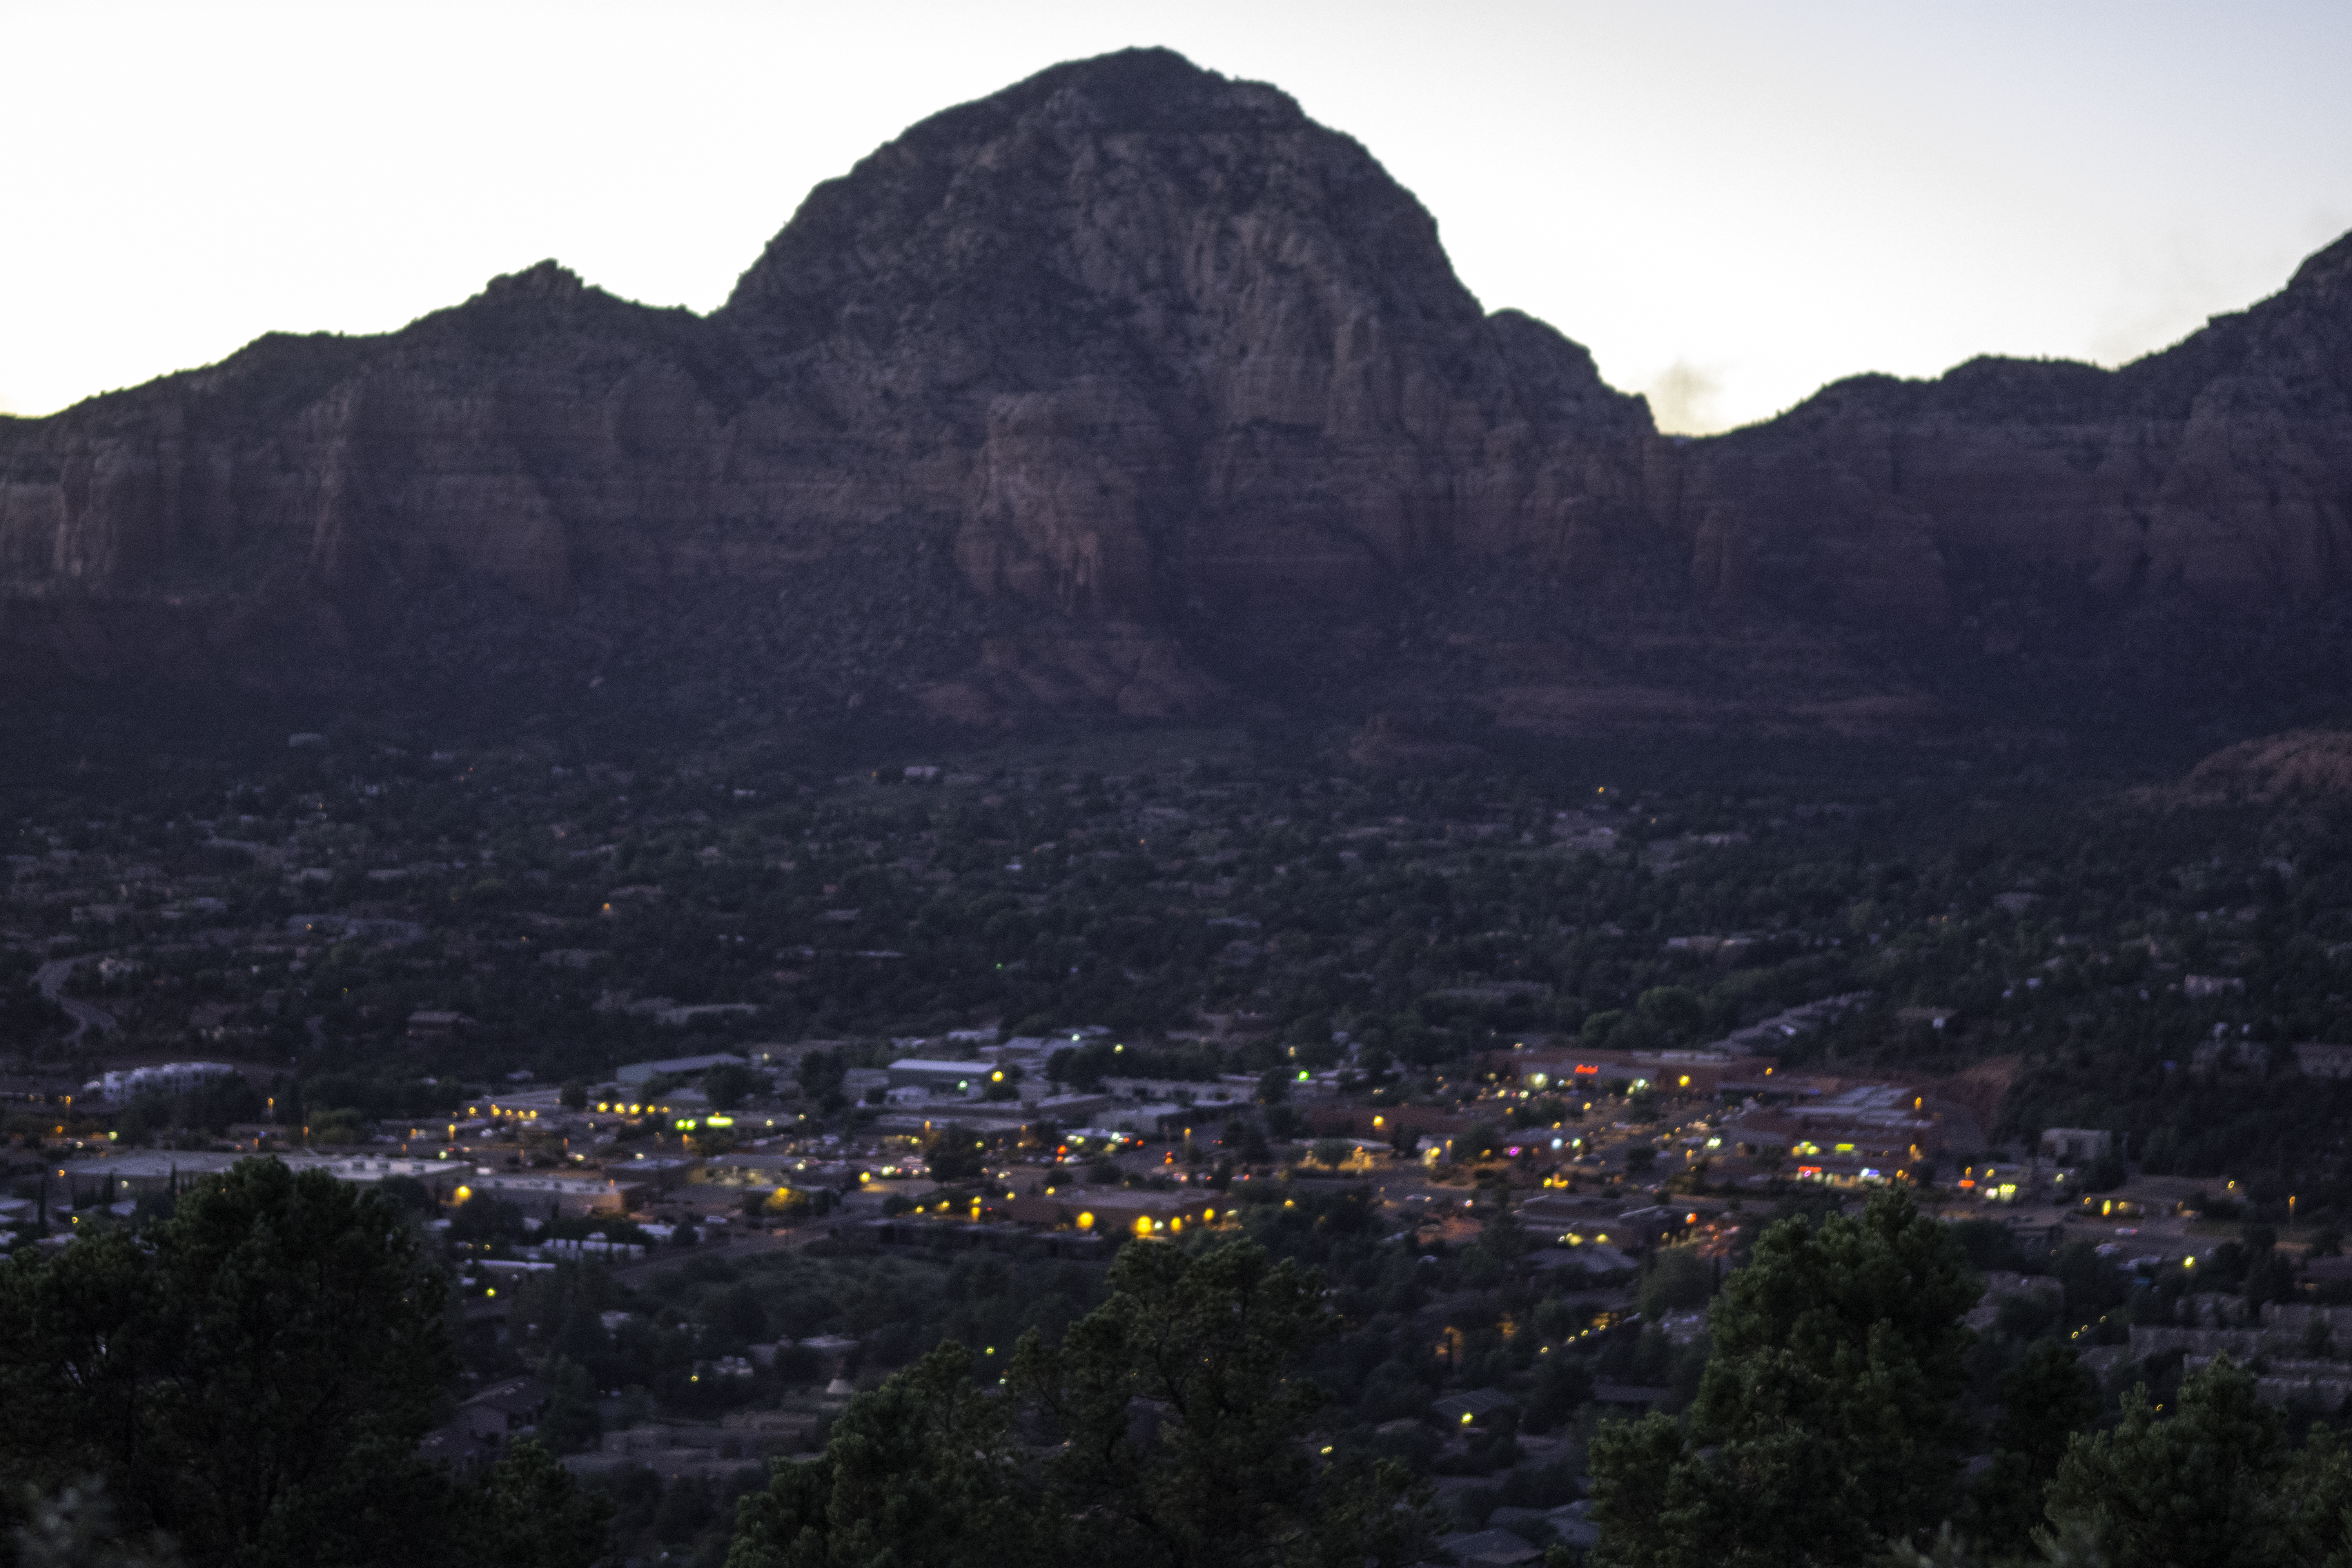
landscape, mountain, sunset, hill, valley, mountain range, panorama, terrain, palmtrees, plateau, wigwam, palmsprings, wigwammotel, sedona, landform, aerial photography, geographical feature, mountainous landforms